The Cellist (novel)

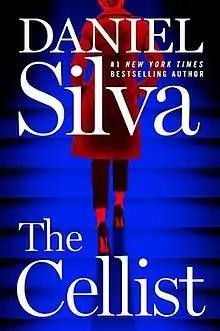
First edition (publ. HarperCollins)

The Cellist is the twenty first title in Daniel Silva's Gabriel Allon series. It was released on July 13, 2021 and subsequently reached No. 1 on the "New York Times" Bestseller List and No. 4 on that of the "Los Angeles Times". The book draws heavily from the COVID-19 pandemic and the 2020 American presidential election as well as the U.S. Capitol events of January 6, 2021. In addition to Allon and his stable of Israeli intelligence agents, "The Cellist" also features previous characters including Sarah Bancroft and Christopher Keller in Allon's quest to get retribution against Russia.